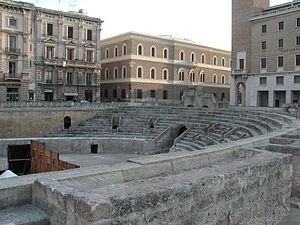
Lecce est une ville italienne d'environ 95 140 habitants, capitale de la province de même nom dans les Pouilles, dans le sud de l'Italie.